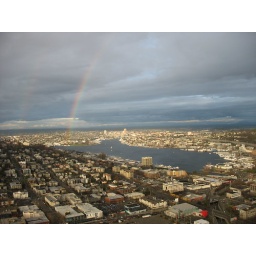
view from space needle overlooking lake near poo's house